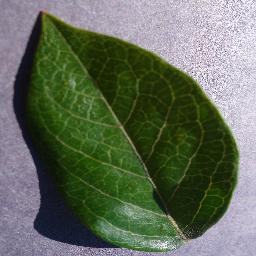
Label: Blueberry___healthy